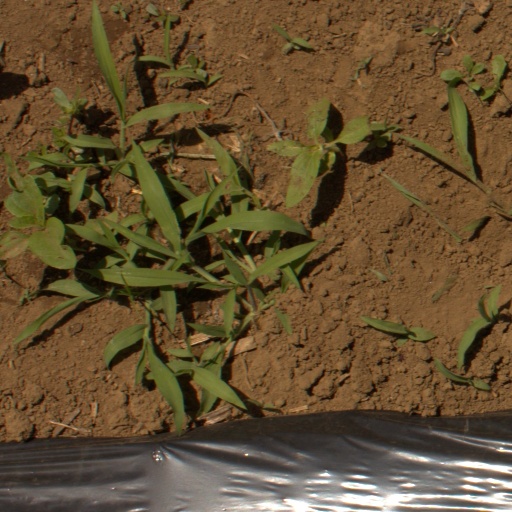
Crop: Jerusalem artichoke